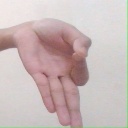
अक्षर: ज्ञ